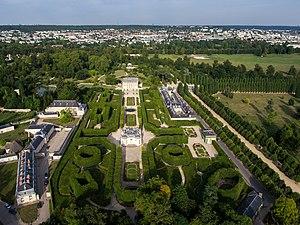
Vue aérienne du Petit Trianon, domaine de Versailles en France